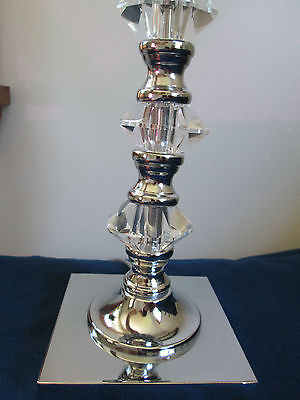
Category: lamp